USS Maratanza

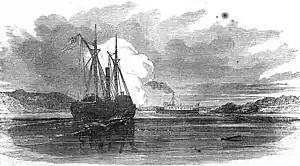

Double-ender, wooden steamer "Maratanza", built at Boston Navy Yard in 1861, was launched 26 November 1861 and commissioned at Boston, Massachusetts, on 12 April 1862, Commander Gustavus H. Scott in command. Immediately after commissioning, "Maratanza" saw service in support of General George B. McClellan's Peninsula Campaign, operating on the York and James rivers from April to September 1862. After participating in the capture of Yorktown on 3 May 1862, "Maratanza" shelled various points, including Wormley's Creek, Murrell's Inlet, and Fort Darling (Drewry's Bluff). En route to scouting Turkey Bend on 4 July 1862, she engaged and captured the Confederate steamer CSS "Teaser" at Haxall's.